Gia Viễn district

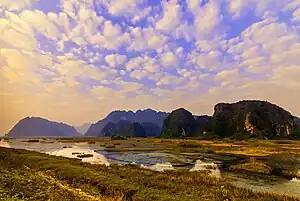
A corner of Vân Long lagoon, 2011.

With its terrain always suffering from muddy situation, Gia Viễn rural district has the characteristics of many dishes from brackish water.